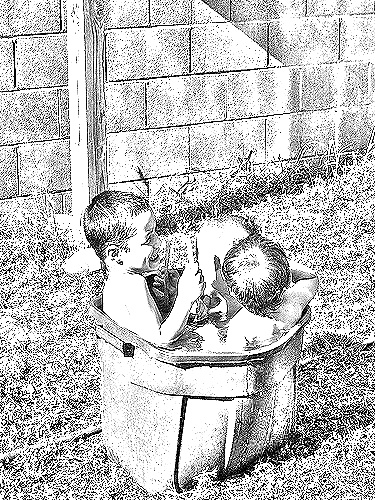
Portrait style: Sketch Portrait